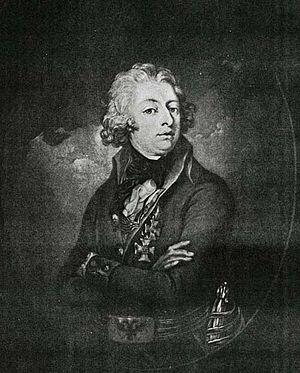
Charles-Joseph Lamoral, 7ᵉ prince de Ligne, né à Bruxelles le 12 mai 1735 et mort à Vienne le 13 décembre 1814, est un maréchal des armées impériales, diplomate au service de l'Empereur et homme de lettres des Pays-Bas autrichiens.